Malassezia

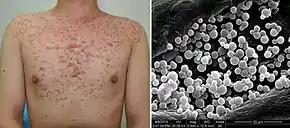
A 25-year-old man with pityrosporum folliculitis and electron micrograph of his skin, showing "Malassezia" spores

"Malassezia folliculitis" (also called "pityrosporum folliculitis") is caused by infection with "Malassezia".